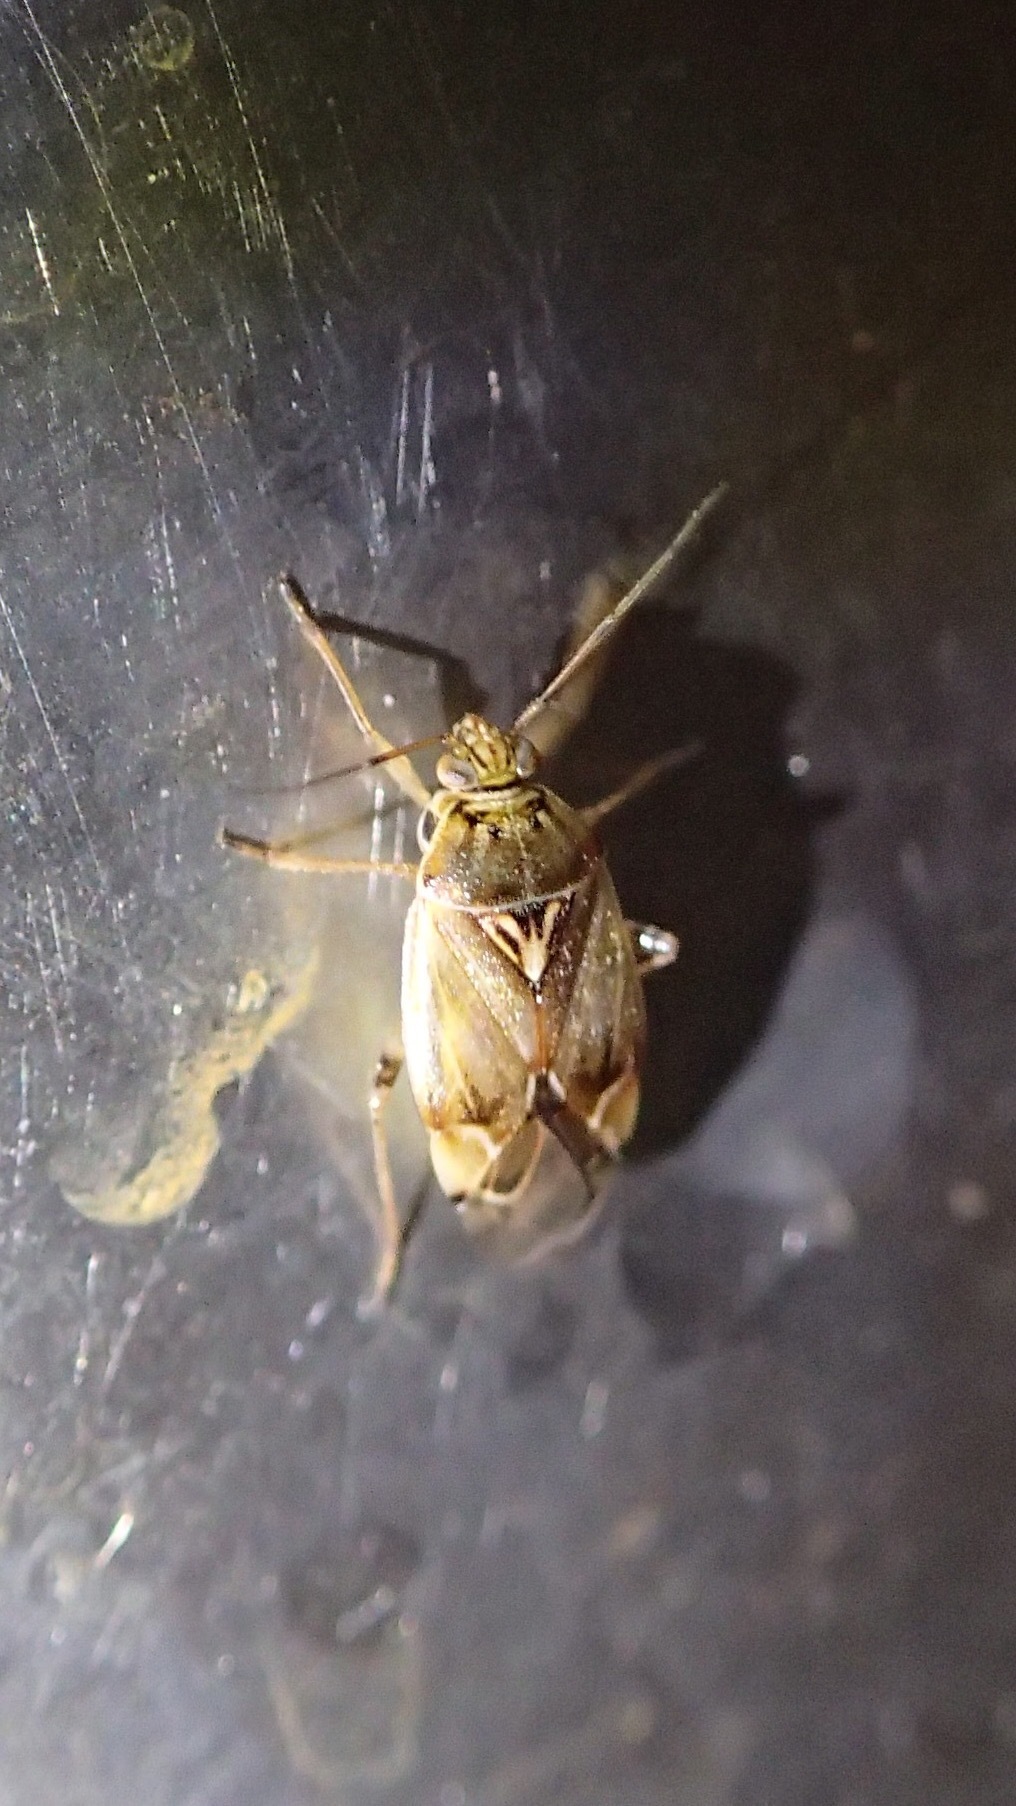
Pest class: lygus_bug